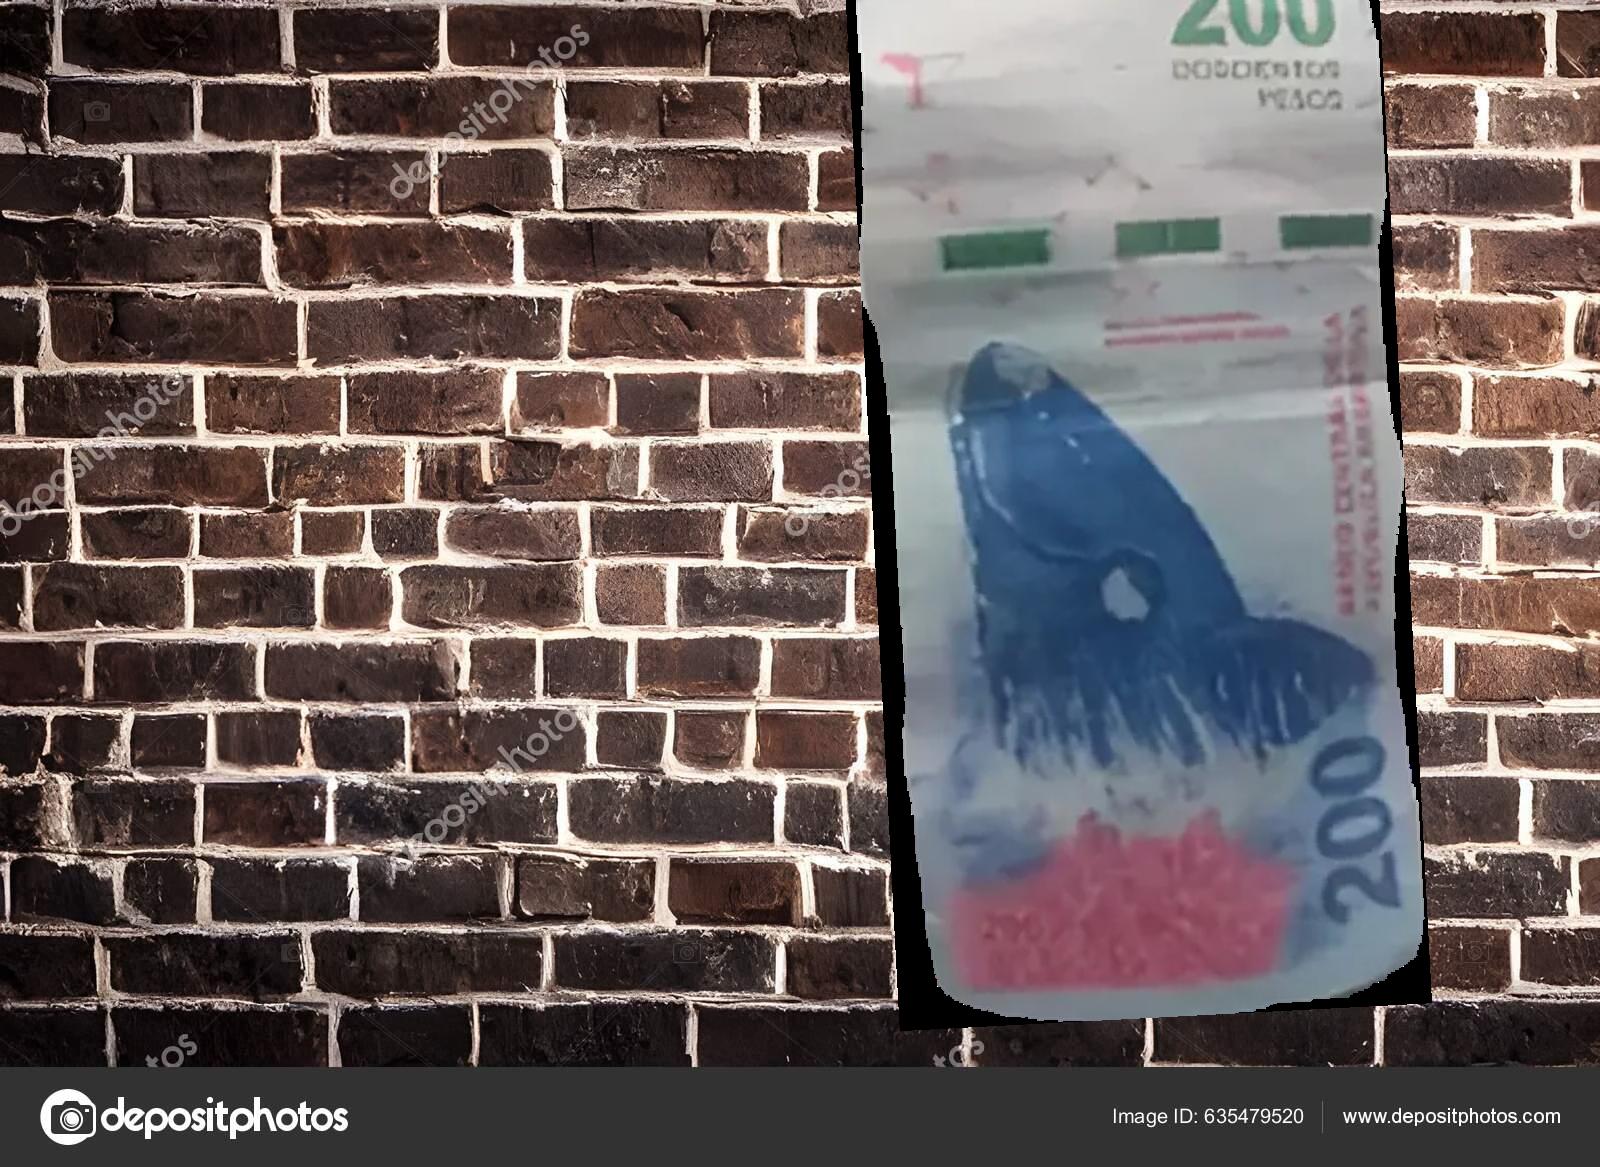
Denominación: 200